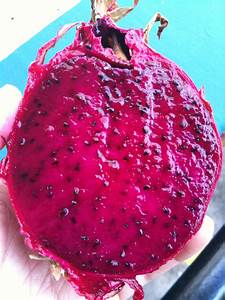
Label: Dragonfruit